Xenophobia in the United States

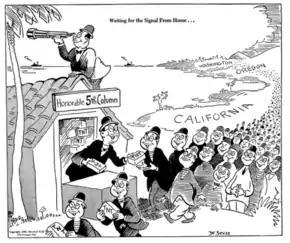
Political cartoon by Dr. Seuss depicting Japanese Americans as sleeper agents ready to attack the United States from within following the attack on Pearl Harbor

Attacks on the Japanese in the Western U.S., echoing the dreaded Yellow Peril became increasingly xenophobic after the unexpected Japanese triumph over the supposedly powerful Russian Empire in the Russo-Japanese War of 1904-1905. In October, 1906, the San Francisco Board of Education passed a regulation whereby children of Japanese descent would be required to attend racially segregated and separate schools. At the time, Japanese immigrants made up 1% of the state's population; many of them had come under the treaty in 1894 which had assured free immigration from Japan. In 1907, nativists rioted up and down the West Coast demanding exclusion of Japanese immigrants and imposition of segregated schools for Caucasian and Japanese students.